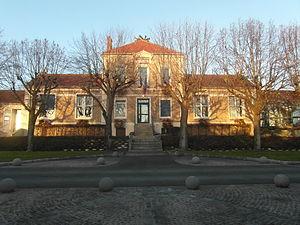
Mairie de Santeny (Val-de-Marne)
Santeny est une commune française située dans le département du Val-de-Marne, en région Île-de-France.